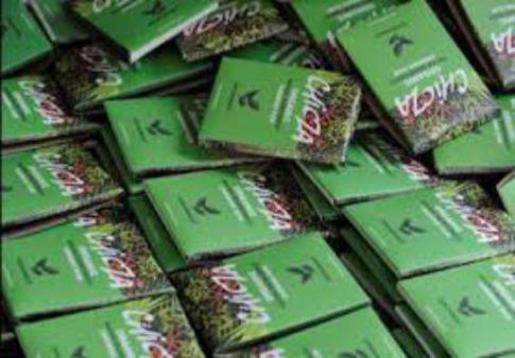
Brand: chicza
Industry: Food